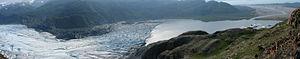
Il y a environ 664 glaciers dans l'État de l'Alaska aux États-Unis. Cette liste incomplète en présente quelques-uns par ordre alphabétique.
Le lac Tustumena, en anglais Tustumena Lake, est un lac d'Alaska, aux États-Unis, situé dans la péninsule Kenai, à proximité de la ville de Kasilov. Il est large de 9,7 kilomètres et long de 40 kilomètres. Il reçoit les eaux du glacier Tustumena et se déverse par la rivière Kasilof dans le golfe de Cook. Les alentours du lac sont appréciés pour la pêche et la chasse. Il s'y déroule tous les ans une importante course de chiens de traîneaux, la Tustumena 200.
Le glacier Tustumena est un glacier de la péninsule de Kenai dans l'État américain d'Alaska. Le glacier naît dans les champs de glace de Harding avant de poursuivre sur 32 km jusqu'à son terminus, à 8 km du lac Tustumena. Aujourd'hui, le glacier est en phase de retrait.